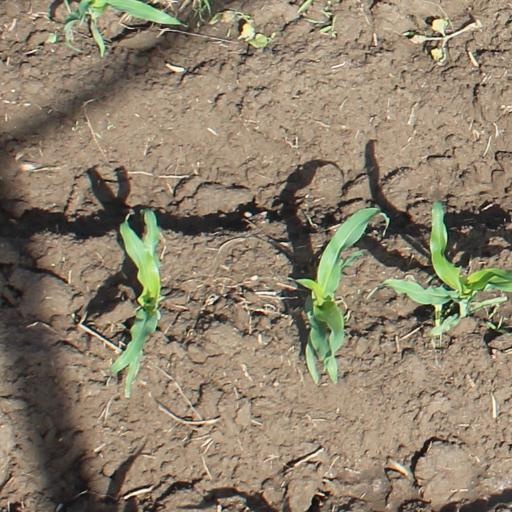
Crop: maize; corn